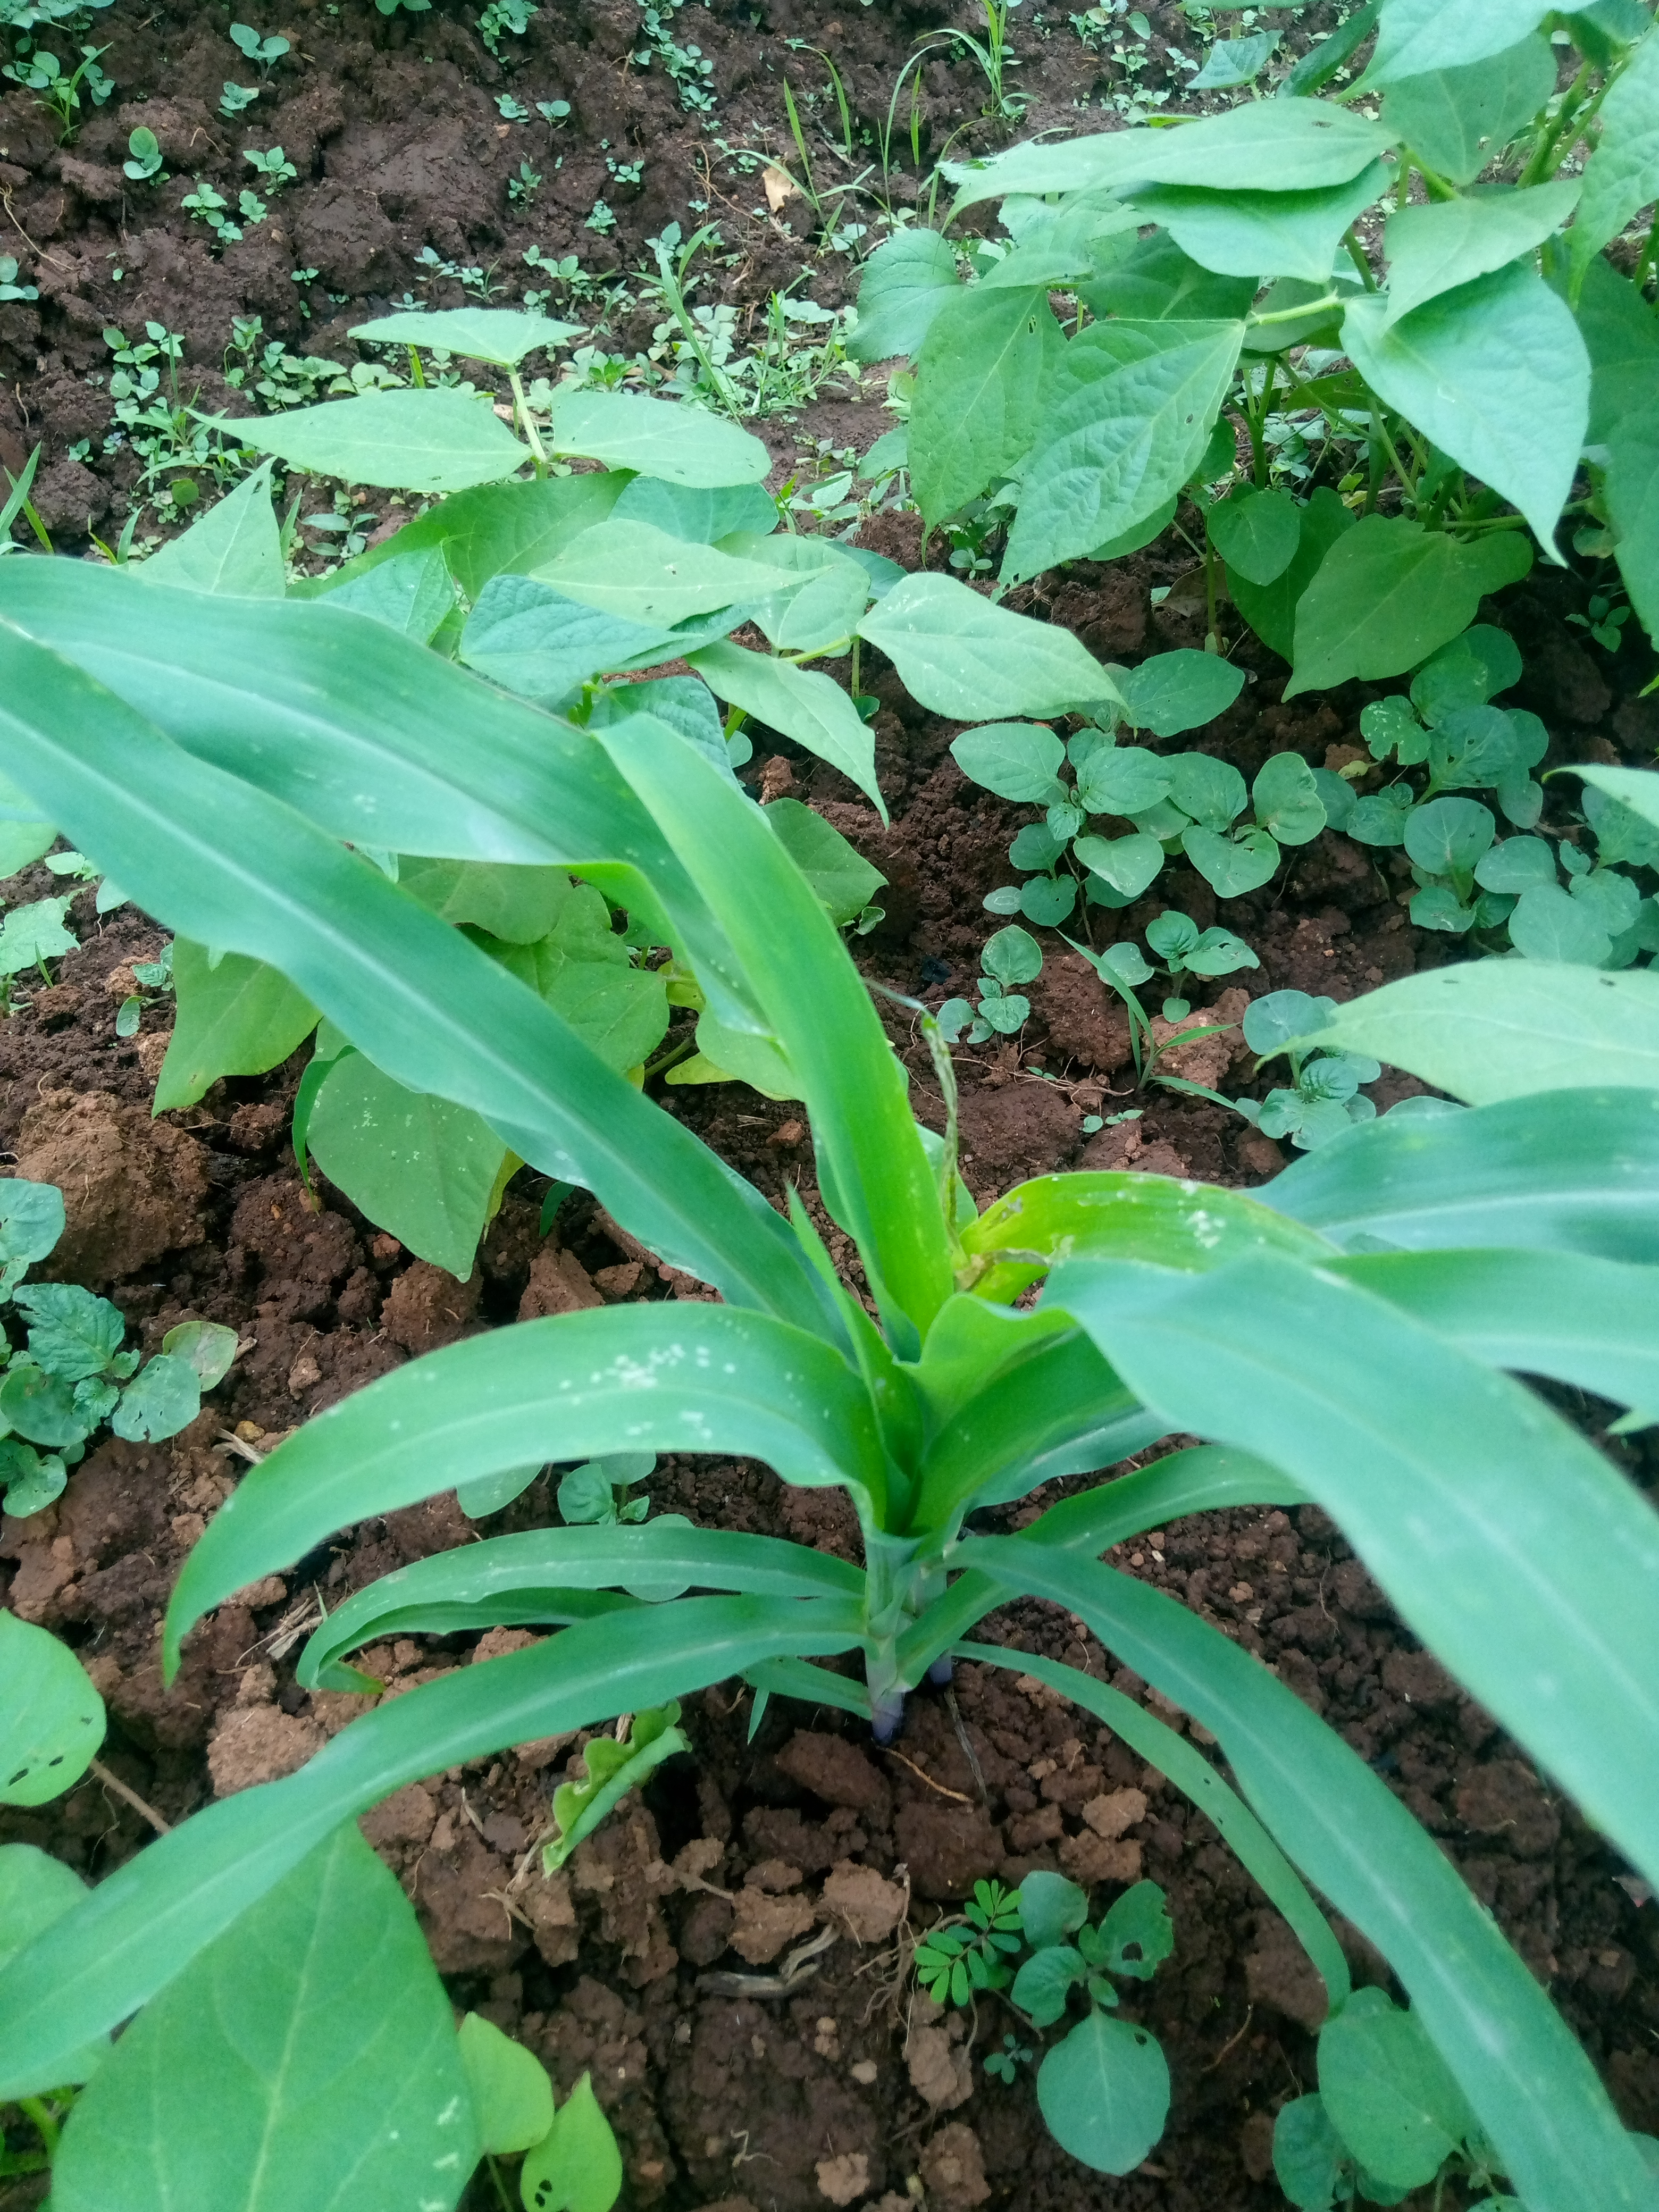
Label: spodoptera_frugiperda